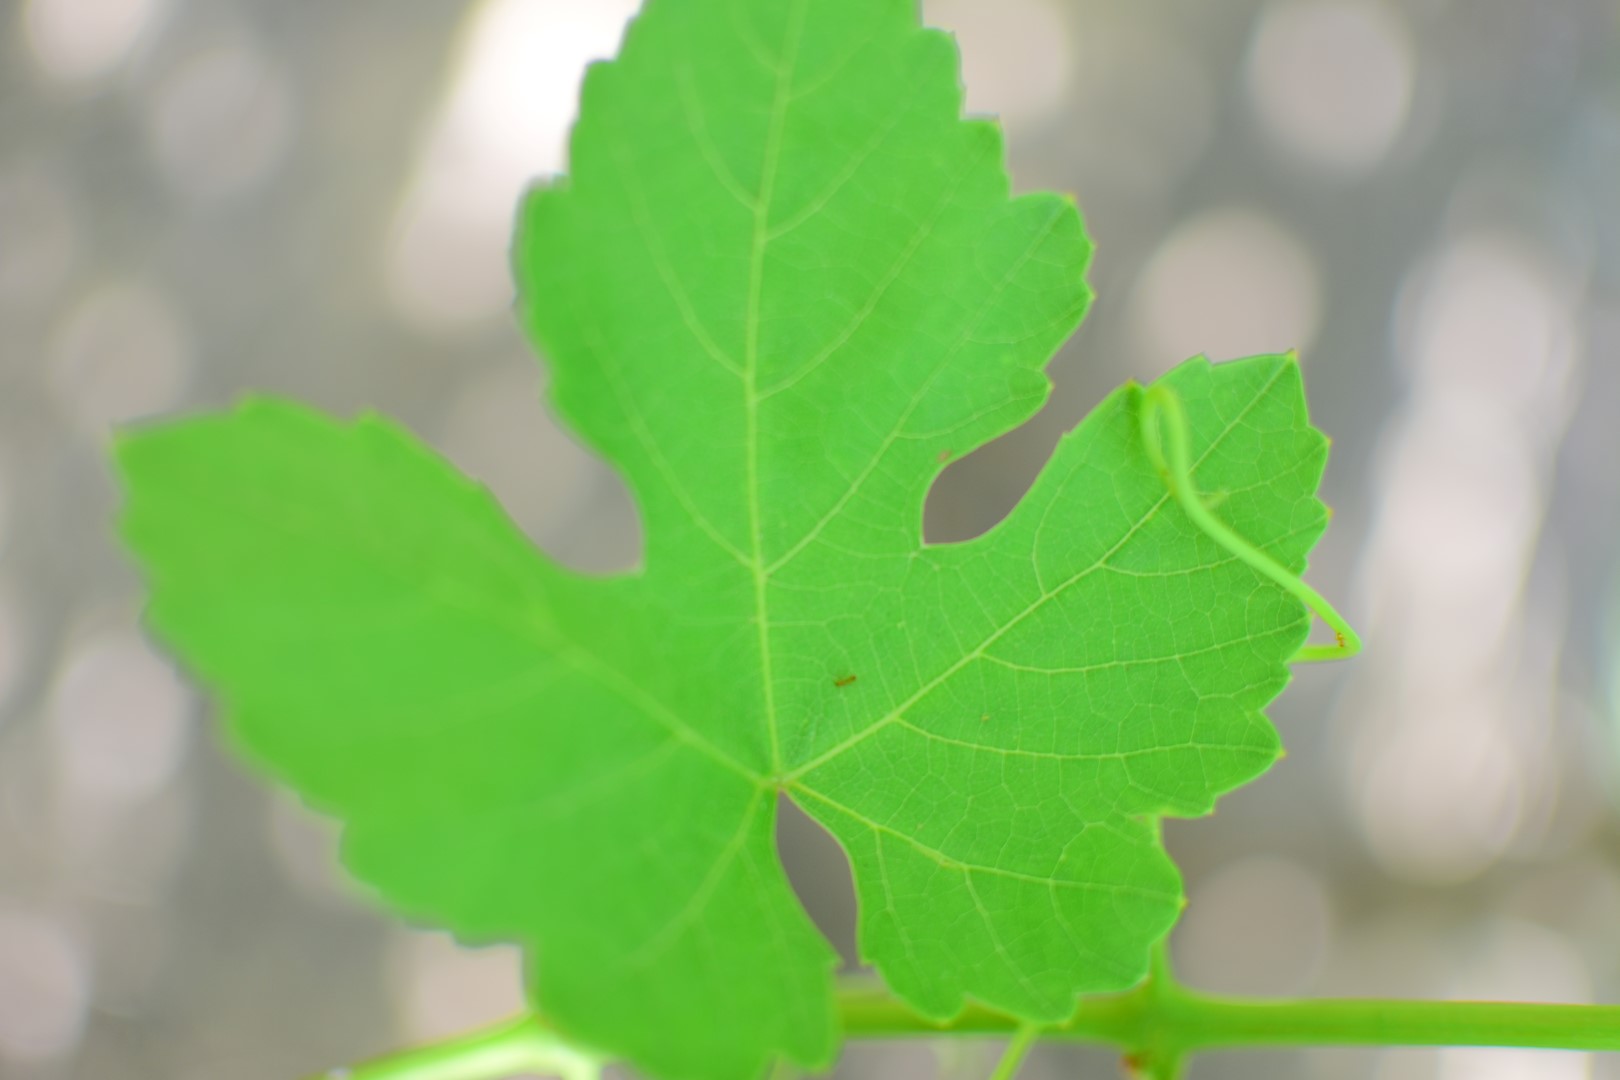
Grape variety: Shdah